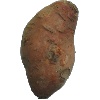
Label: Potato Sweet 1